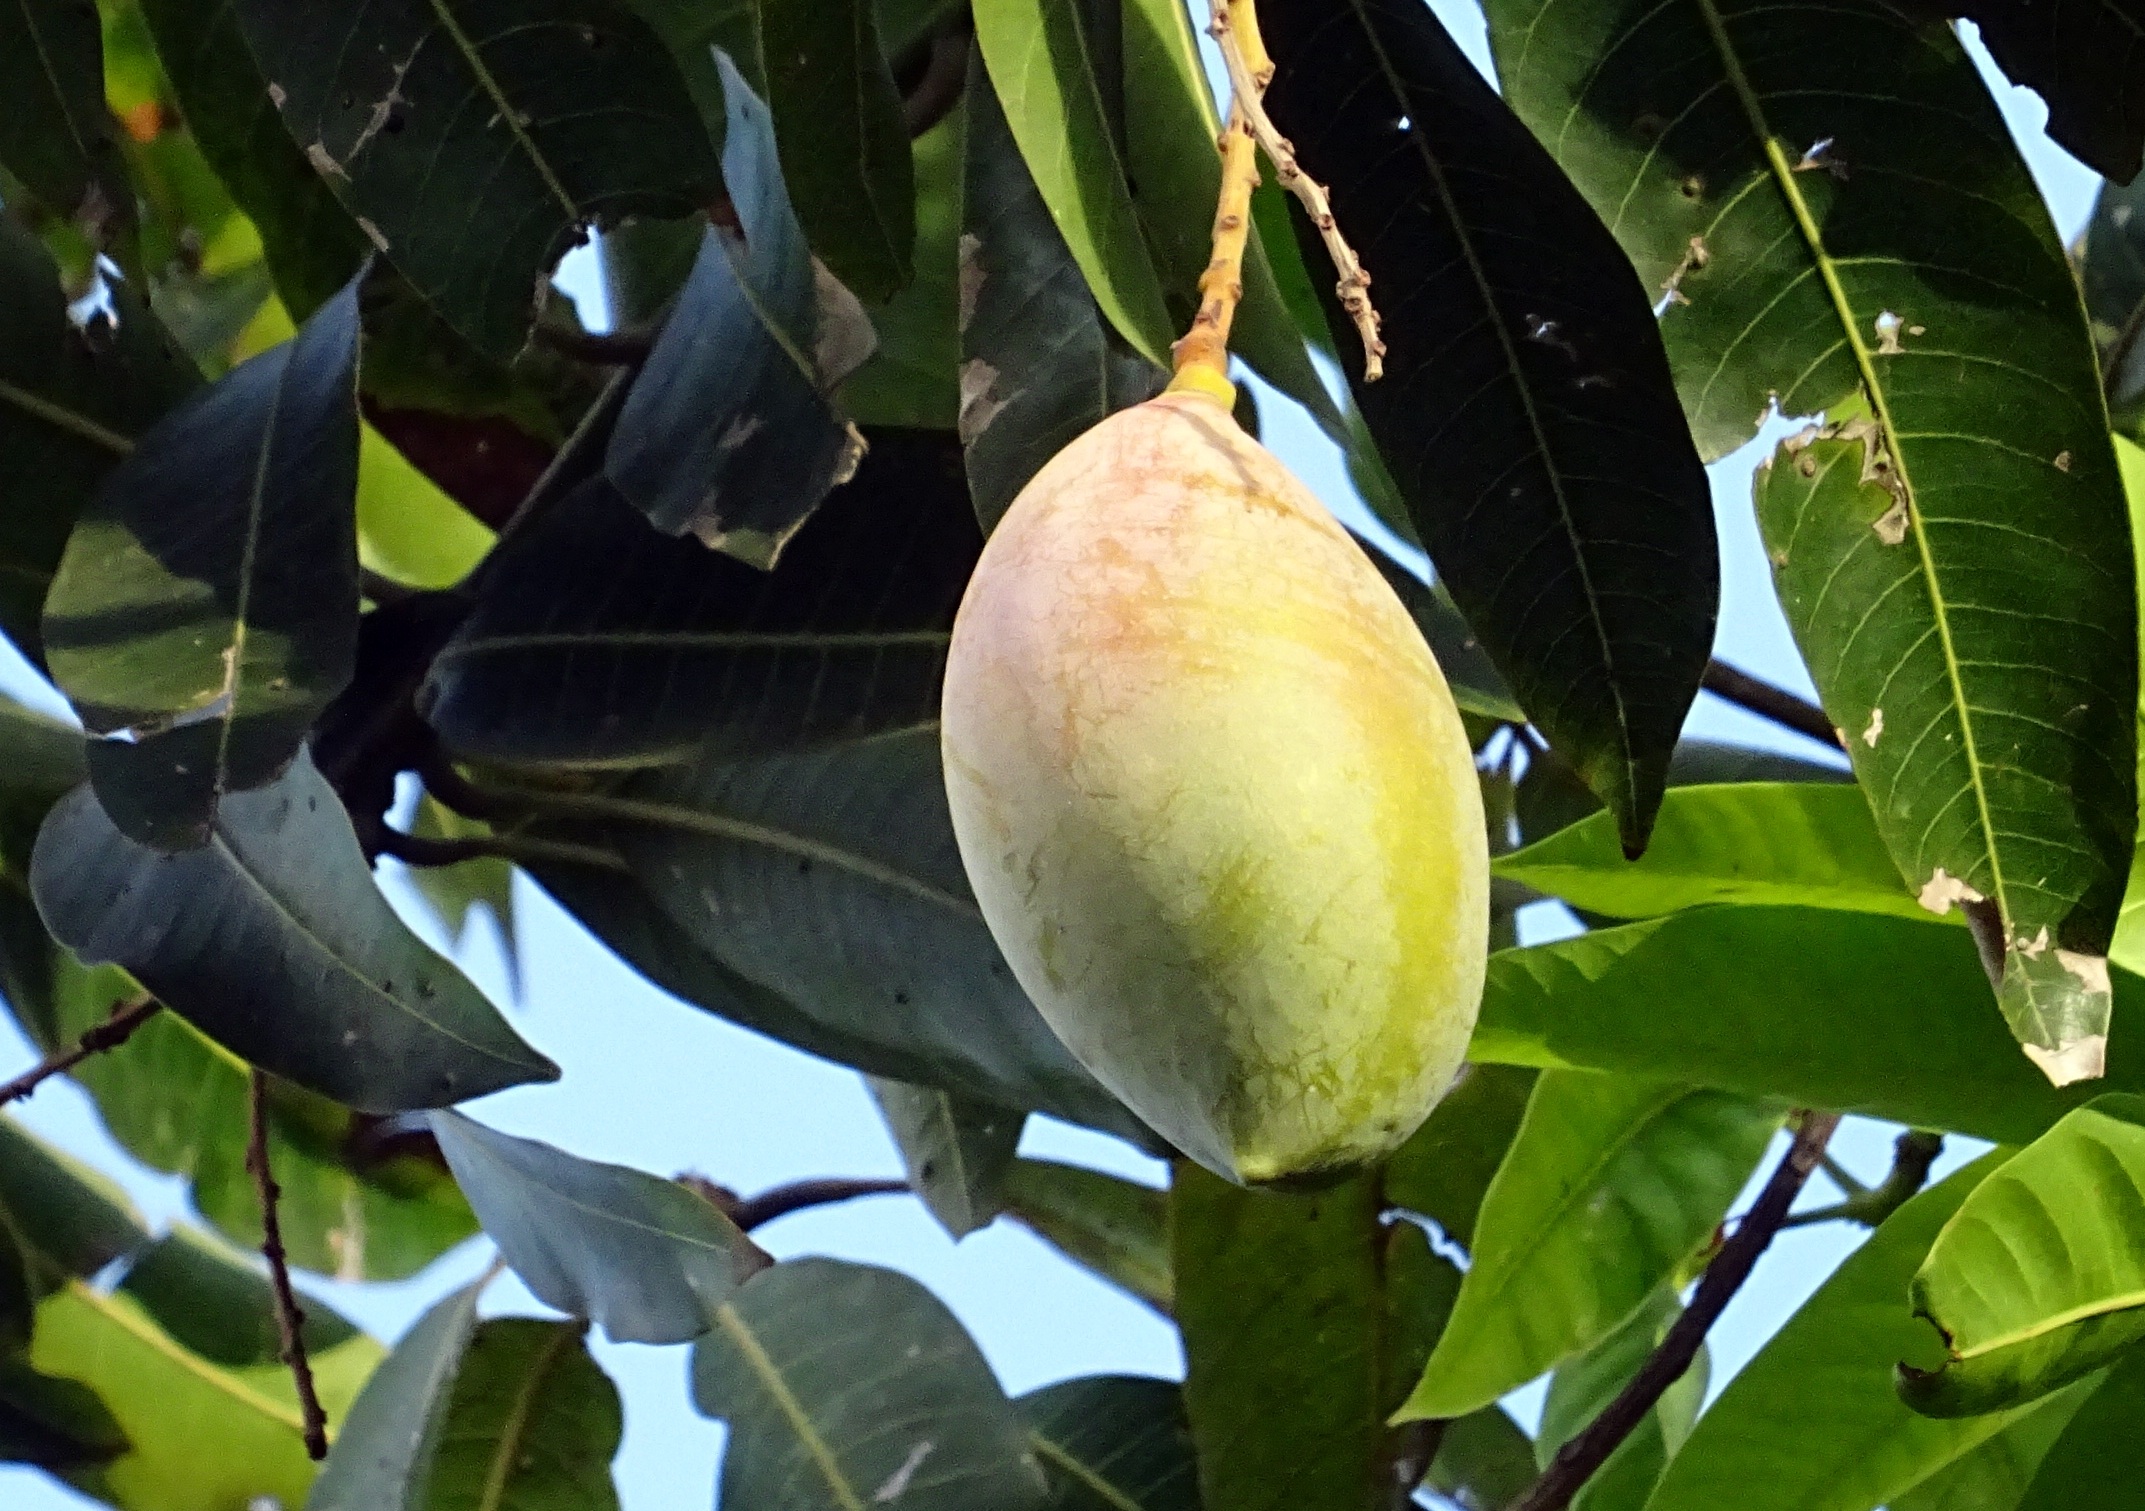
tree, branch, plant, fruit, sweet, leaf, flower, food, produce, tropical, natural, dessert, flora, delicious, variety, nutrition, mango, india, organic, flowering plant, hampi, bitter orange, mangifera indica, totapuri, land plant